Cannabis cultivation

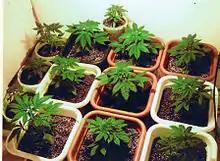
Indoor cannabis cultivation

Outdoor cultivation is common in both rural and urban areas. Outdoor cultivators tend to grow indica-based strains because of its heavy yields, quick maturing time, and short stature. Some growers prefer sativa because of its clear-headed (cerebral) high, better response to sunlight, and lower odor emissions. Growers cultivate on their own property or practice guerrilla farming i.e. to plant cannabis in remote areas such as forest clearings or mountain cliffs which they rarely visit. However, such a method is prone to theft – so much so that some growers even attach pots to trees to decrease this possibility. Guerrilla growing has given birth to the activist movement Operation Overgrow, where the plant is grown with the explicit purpose of introducing the cannabis plant into the natural ecosystem.